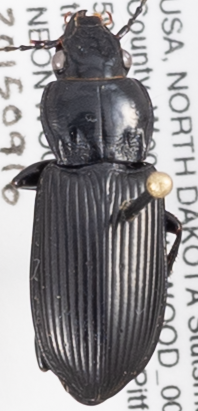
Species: Pterostichus melanarius melanarius
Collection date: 2015-09-16
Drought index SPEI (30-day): -0.988
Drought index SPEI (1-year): -0.32
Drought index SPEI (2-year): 0.54